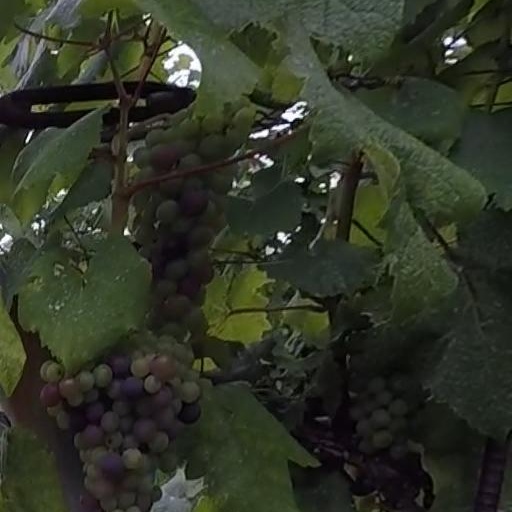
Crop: grape